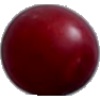
Label: Cherry Wax Red 1